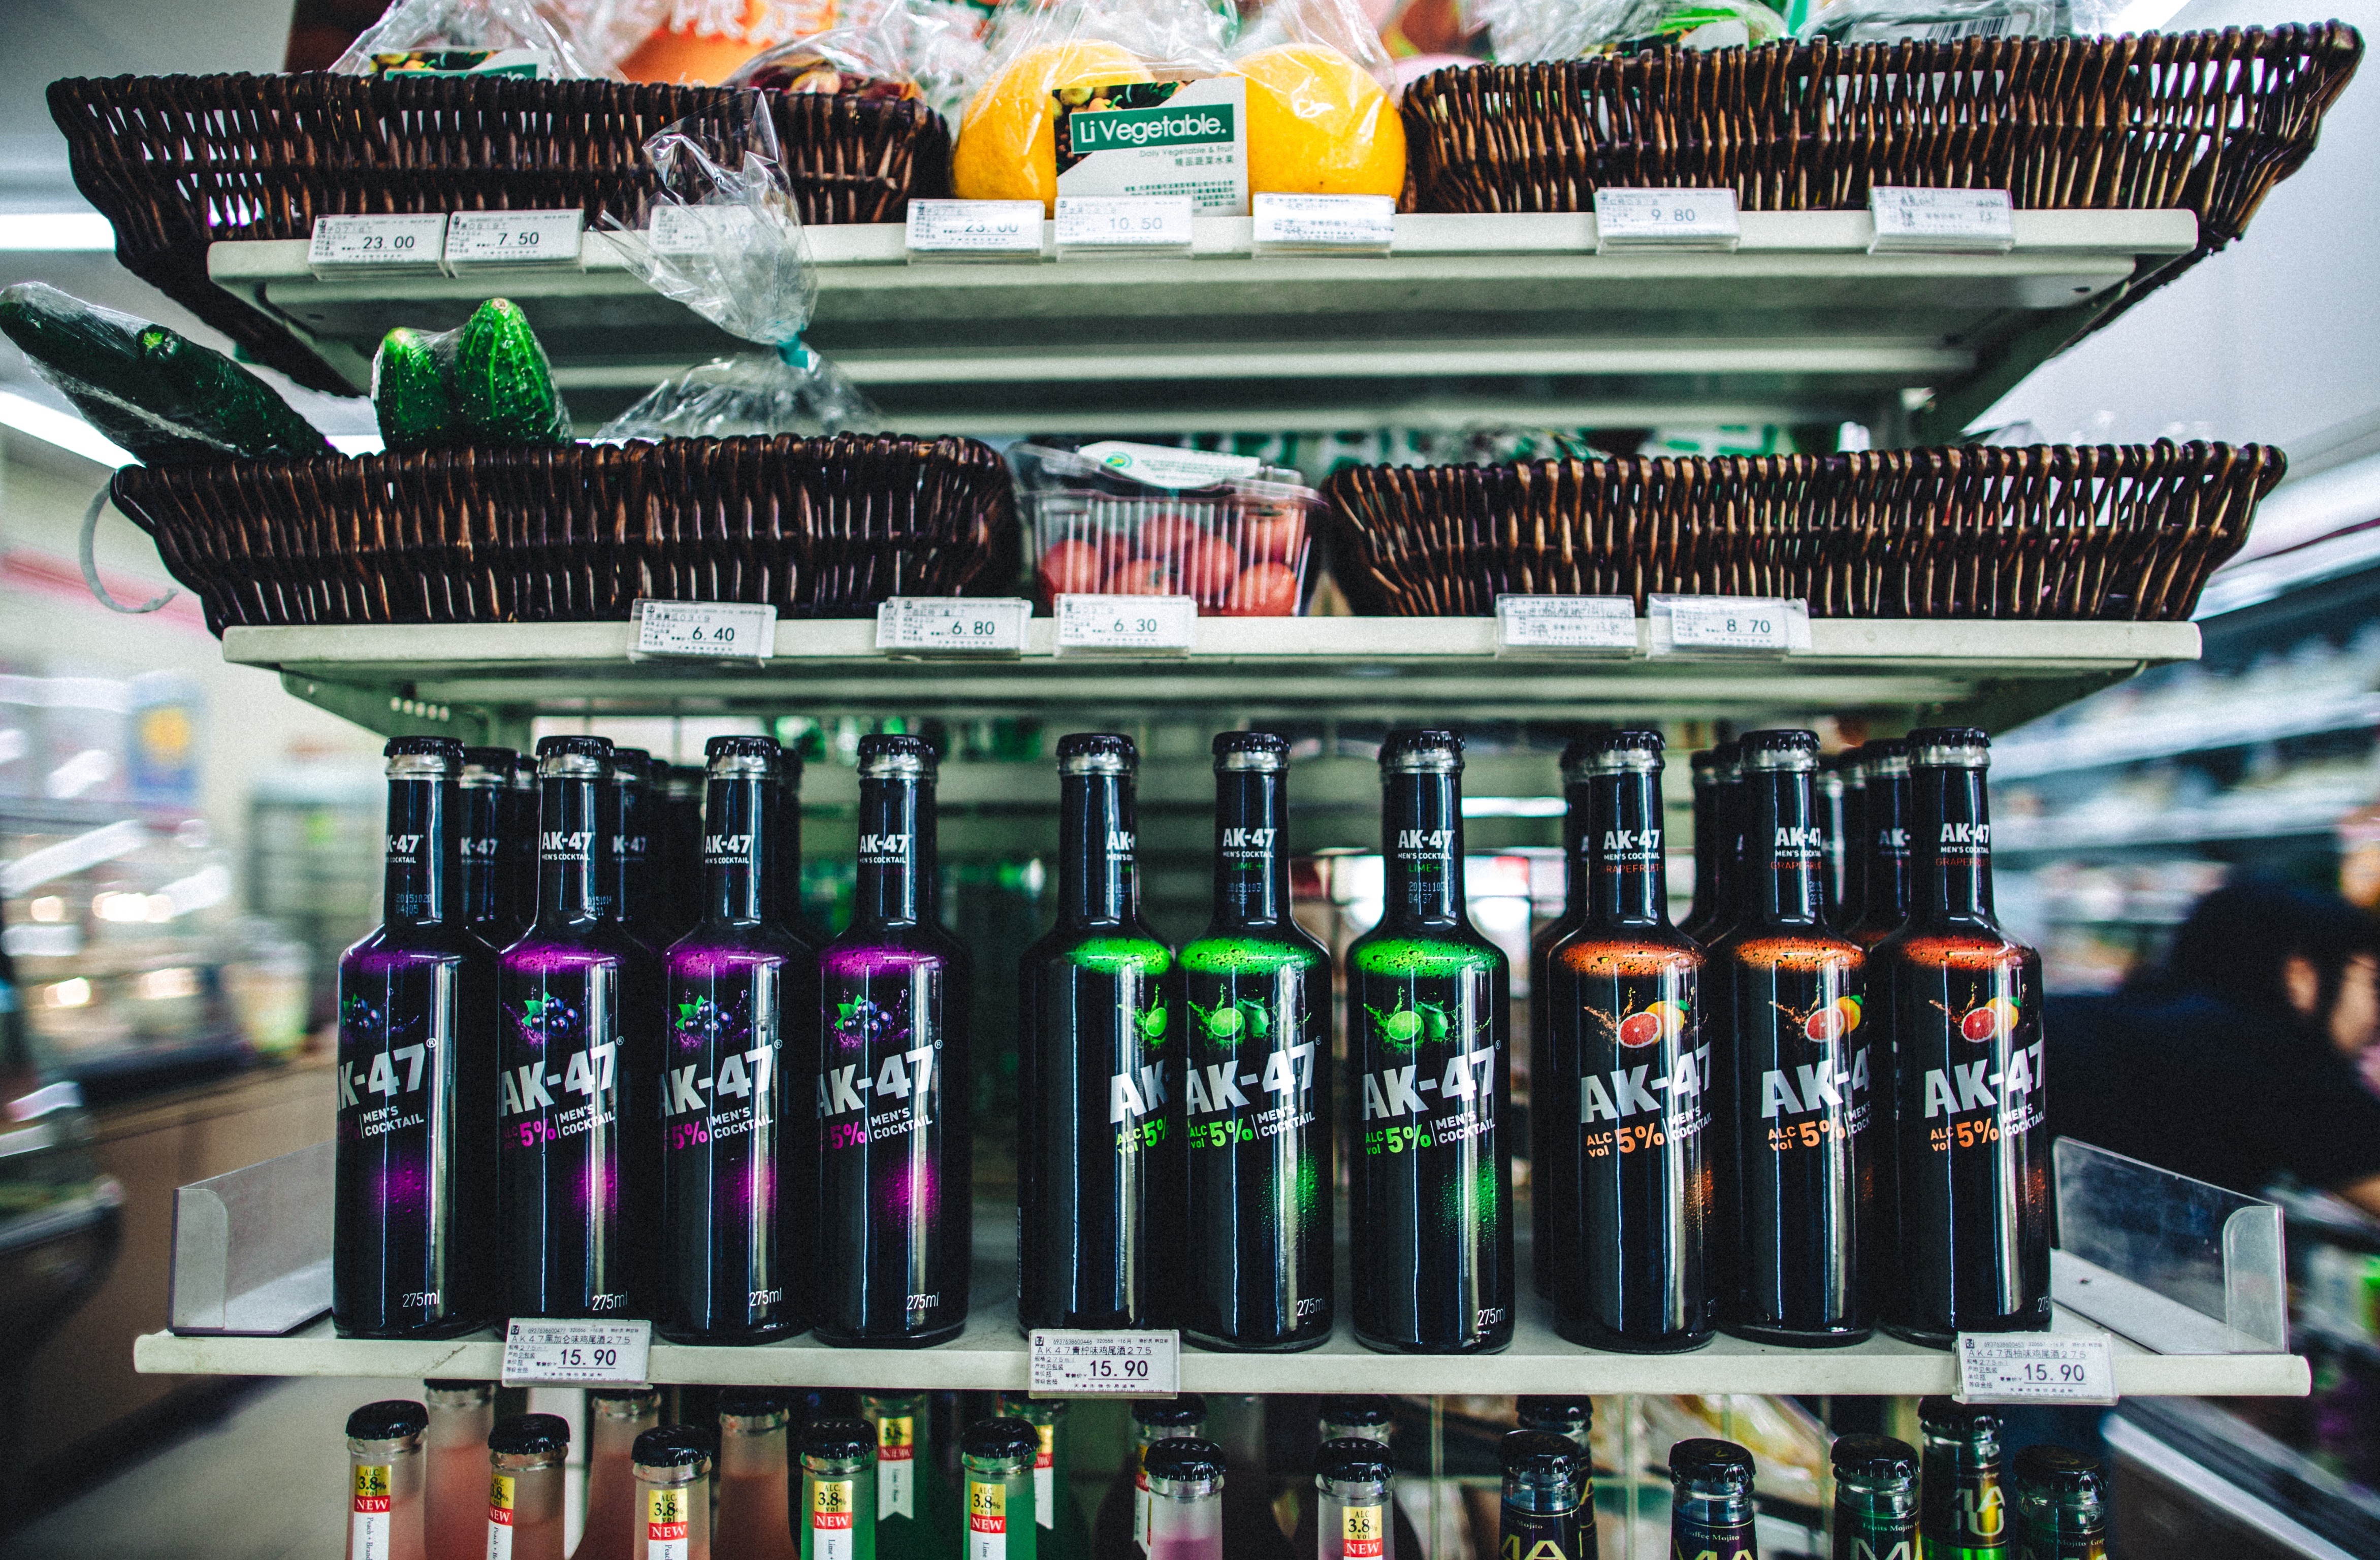
store, vegetable, drink, shelf, market, bottle, supermarket, grocery store, liquor store